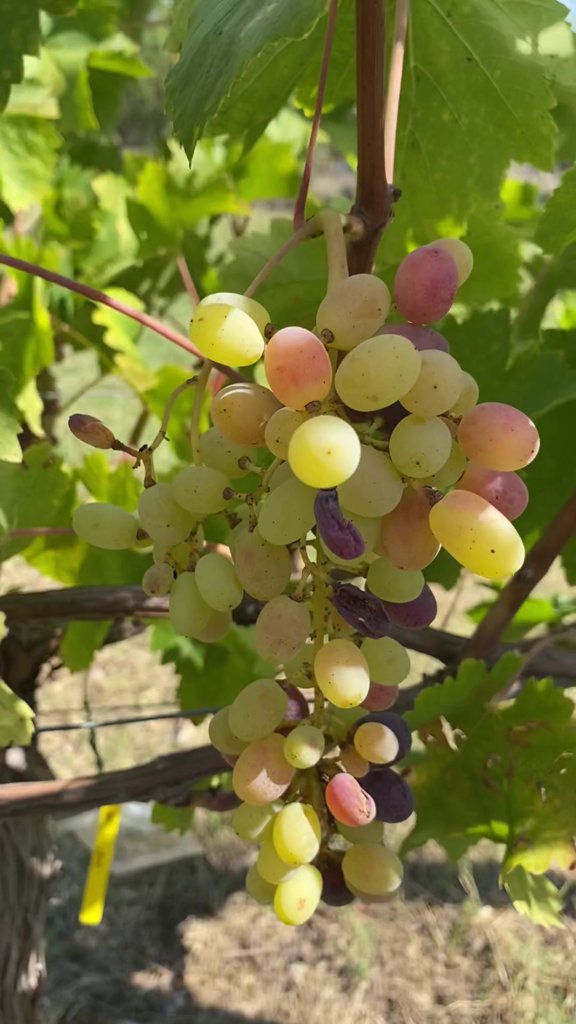
Berries visible: 68
Grape clusters: 1